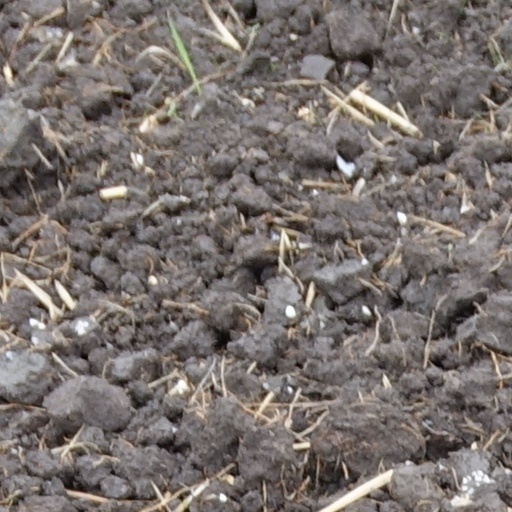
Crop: wheat